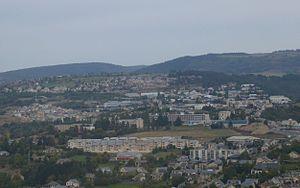
Mende est une commune française, préfecture du département de la Lozère en région Occitanie.